List of Mamamoo concert tours

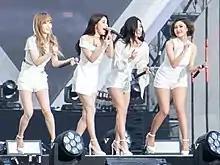
Mamamoo performing in 2016

2018 Mamamoo 4season S/S Concert Tour was held after a year of their 2017 concert. The concerts were held from August 18 to September 2 in Seoul, Taipei and Hong Kong.